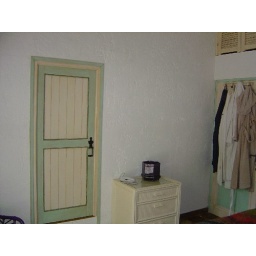
This door leads to the walk in wardrobe in the master bedroom